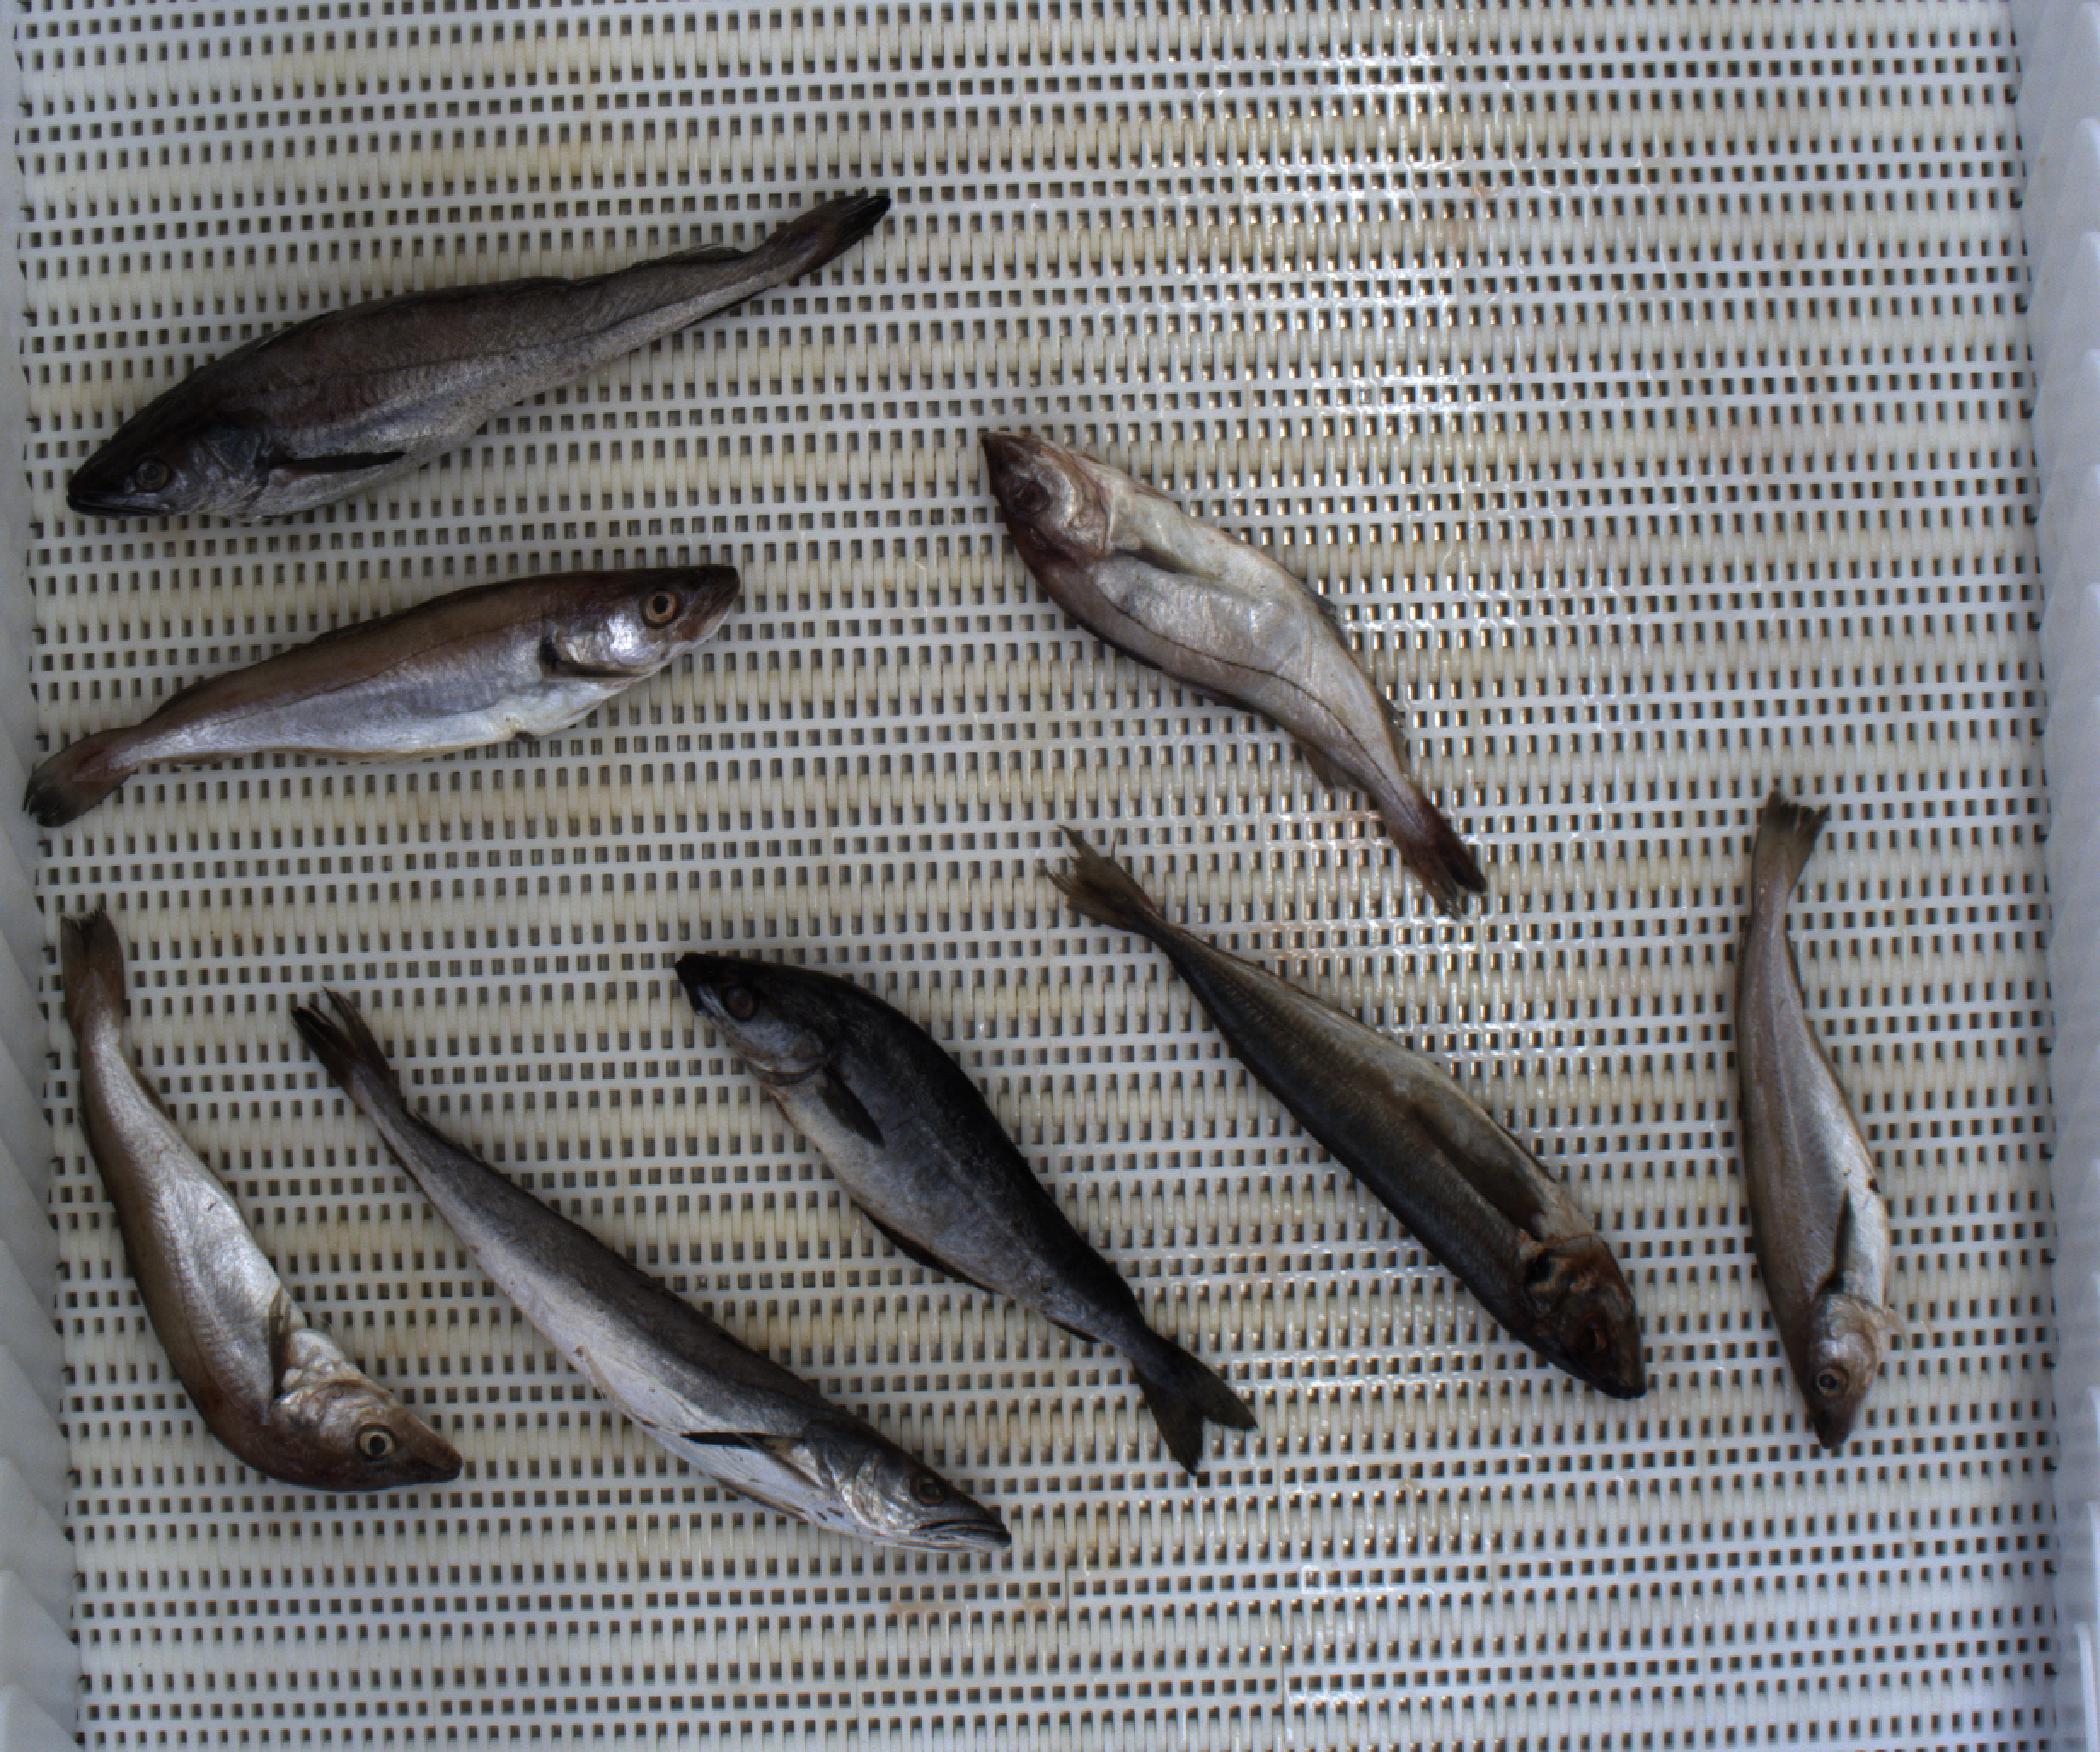
Total fish: 8
Cod: 0
Haddock: 1
Whiting: 3
Hake: 2
Horse mackerel: 1
Saithe: 1
Other: 0